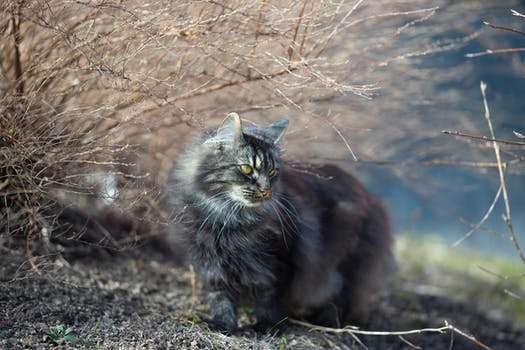
Label: No Watermark